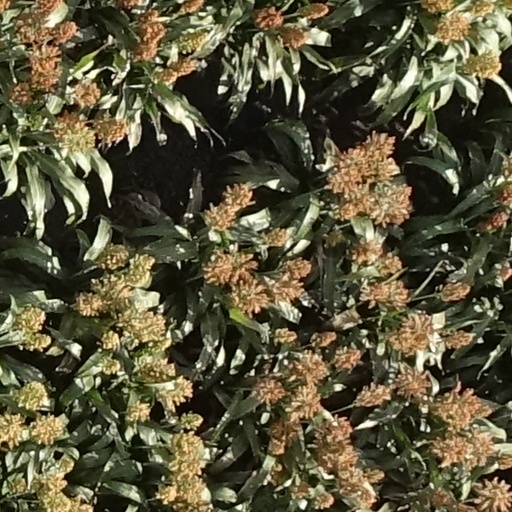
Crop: sorghum